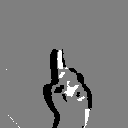
ASL letter: d